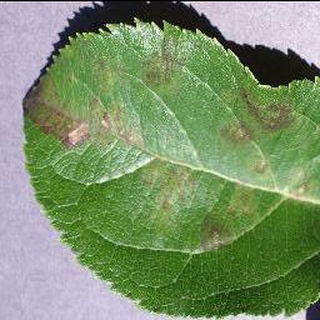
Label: apple_apple_scab